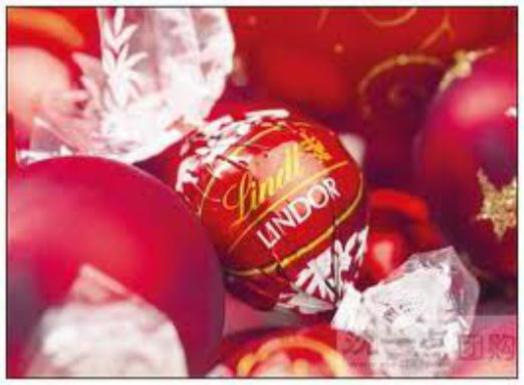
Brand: lindt
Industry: Food